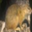
Label: squirrel